The Clapper (film)

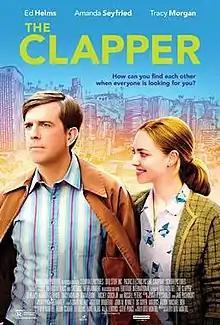
Theatrical release poster

The Clapper is a 2017 American comedy film written and directed by Dito Montiel, based on his novel "Eddie Krumble Is the Clapper". It stars Ed Helms, Amanda Seyfried, Tracy Morgan, Adam Levine, Mickey Gooch Jr. and Russell Peters. It was the final film role of Alan Thicke, who died on December 13, 2016.